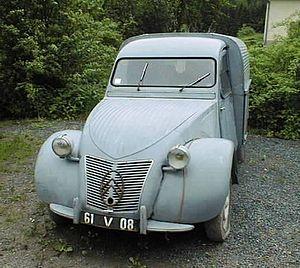
cliché personnel véhicule dérivés de la 2cv. Reprenant principalement la plateforme et la mécanique. Immatriculation d'origine. Actuellement visible au fr:musée du Framont. fr:catégorie:2CV
La Citroën 2 CV — familièrement appelée Deuche, Deudeuche ou encore Deux pattes en référence à son moteur bicylindre — est une voiture populaire française produite par Citroën entre le 7 octobre 1948 et le 27 juillet 1990. Avec un peu plus de 5,1 millions d'exemplaires, elle fait partie des dix voitures françaises les plus vendues de l'histoire.
La 2CV fourgonnette est un modèle automobile du constructeur français Citroën.
Installé dans une ancienne forge, le Musée du Framont créé par l'Alsace Club 2 CV, et situé sur la route départementale 392 qui mène au col du Donon, entre Schirmeck et Grandfontaine, regroupe une collection de 2 CV et modèles dérivés, ainsi qu'une réserve de pièces mécaniques à la disposition des collectionneurs.